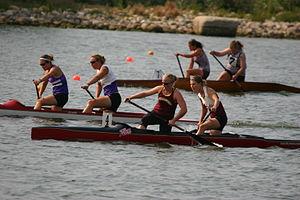
Le canoë, ou canoé, également appelé canot au Canada et canoë canadien en France, est un type de pirogue légère non pontée, mue à la pagaie simple, destiné à la navigation sur les rivières et les lacs. Il peut exceptionnellement être équipé de voile latine, lorsque le canoë est équipé de dérives latérales.